Trophime Bigot

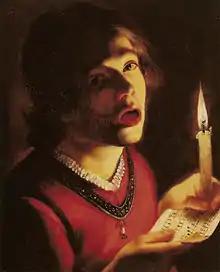
"Singer with a Candle", Trophime Bigot. Galeria Doria Pamphili, Rome.

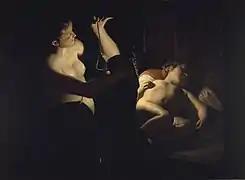
"Cupid and Psyche", Museo Soumaya, Mexico City

Trophime Bigot (1579–1650), also known as Théophile Bigot, Teofili Trufemondi, the Candlelight Master ("Maître à la Chandelle"), was a French painter of the Baroque era, active in Rome and his native Provence.